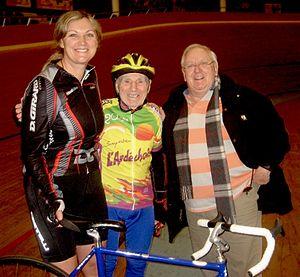
Robert Marchand (au centre) en février 2012, accompagné de Magali Humbert-Faure à gauche.
Cette liste présente les personnalités toujours en vie dans l'ordre décroissant de leur âge.
Robert Marchand, né le 26 novembre 1911 à Amiens, est un cycliste et centenaire français, connu pour la pratique de son sport et l'obtention de divers records à plus de 100 ans.
Magali Humbert-Faure, née le 21 janvier 1972 à Bar-le-Duc, est une coureuse cycliste française, active de la fin des années 1980 au début des années 2000.
Amiens est une ville française récompensée, en 1969 puis en 1999, comme la ville la plus sportive de France par le magazine l'Équipe.